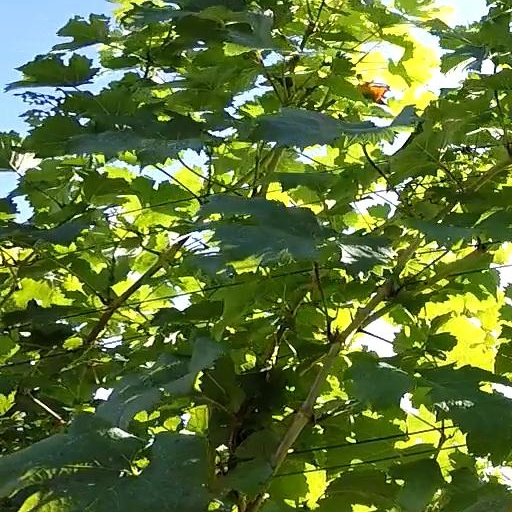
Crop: grape